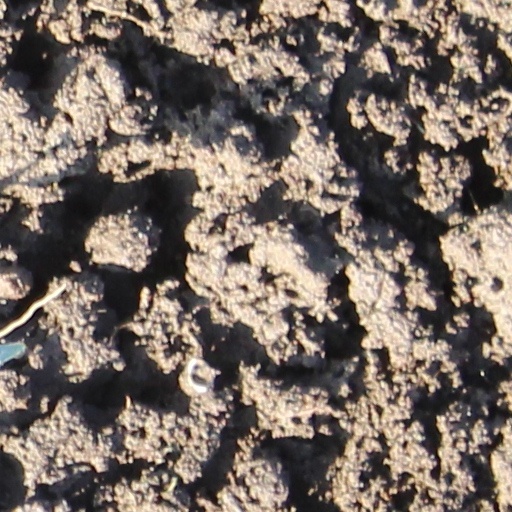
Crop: wheat